Wars of Alexander the Great

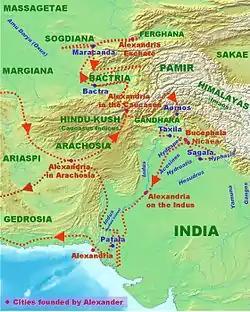
Campaigns and landmarks of Alexander's invasion of the Indian subcontinent

After the battle, Parmenion rounded up the Persian baggage train while Alexander and his own bodyguard chased after Darius in hopes of catching up. Substantial amounts of loot were gained following the battle, with 4,000 talents captured, as well as the King's personal chariot and bow. Darius planned to head further east, and raise another army to face Alexander while he and the Macedonians headed to one of the Persian capitals, Babylon, and then to another, Susa. There, Alexander found wealth that even he had never imagined possible. He paid his troops, and sent a sum of money six times the annual income of Athens to Greece, in order to put down a Spartan rebellion. Darius, meanwhile, dispatched letters to his eastern satrapies asking them to remain loyal. The satrapies, however, had other intentions, and quickly capitulated to Alexander.